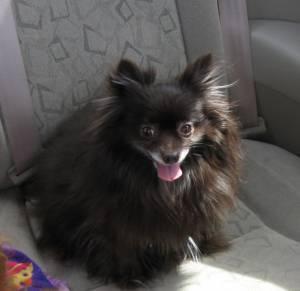
pomeranian